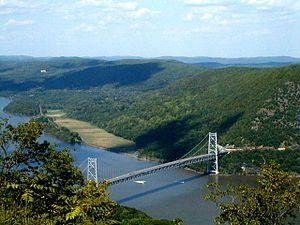
Le sentier des Appalaches est un sentier de randonnée pédestre parcourant les Appalaches sur la côte Est des États-Unis.